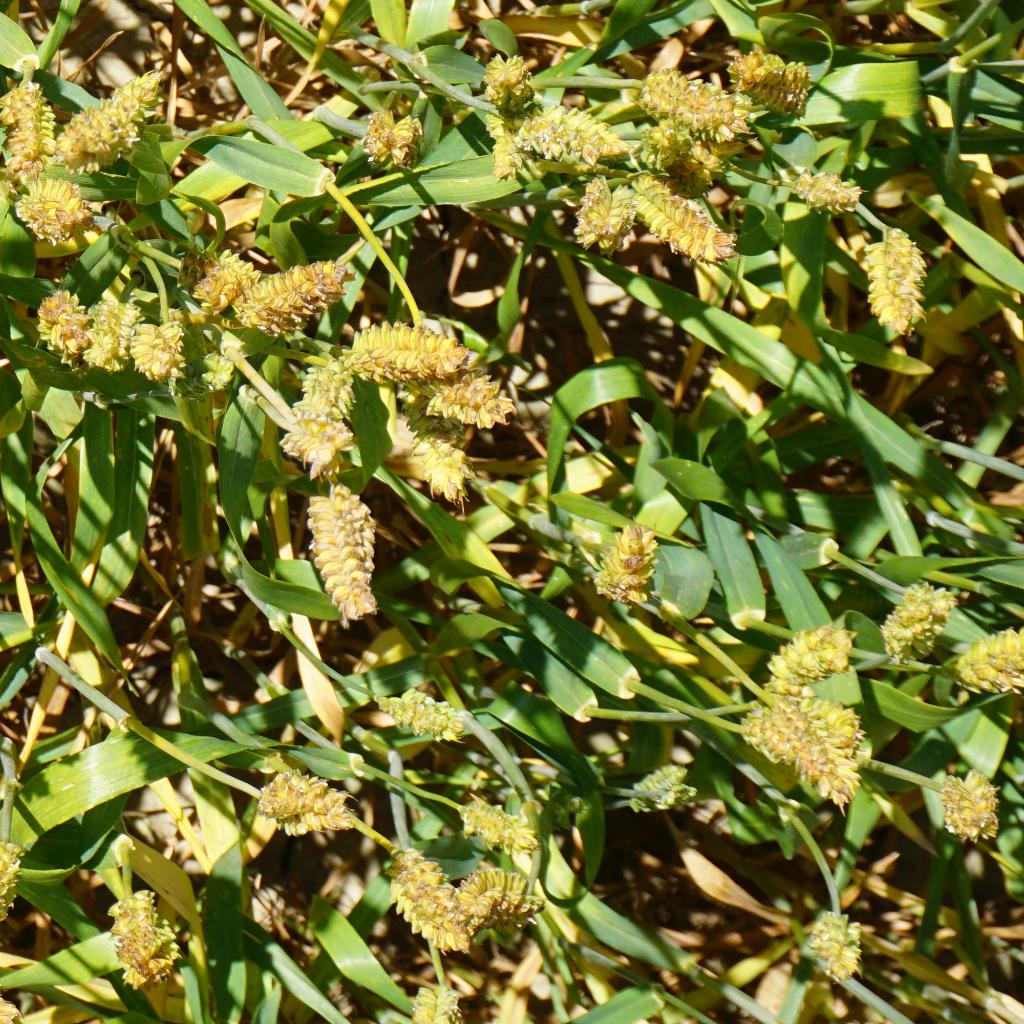
Country: France
Location: Gréoux
Wheat development stage: Filling - Ripening